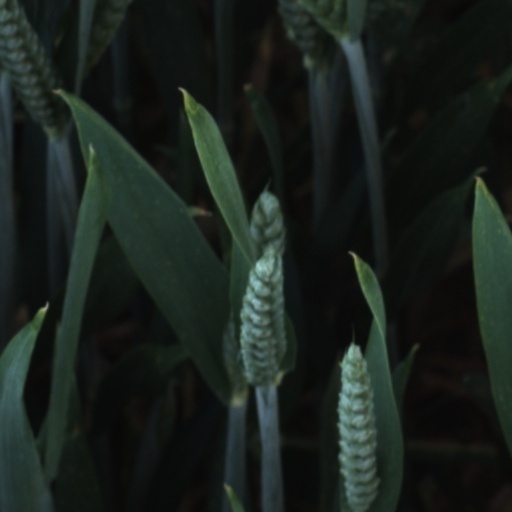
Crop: wheat